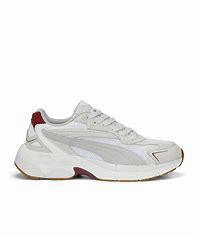
Brand: Puma
Model: Teveris Nitro